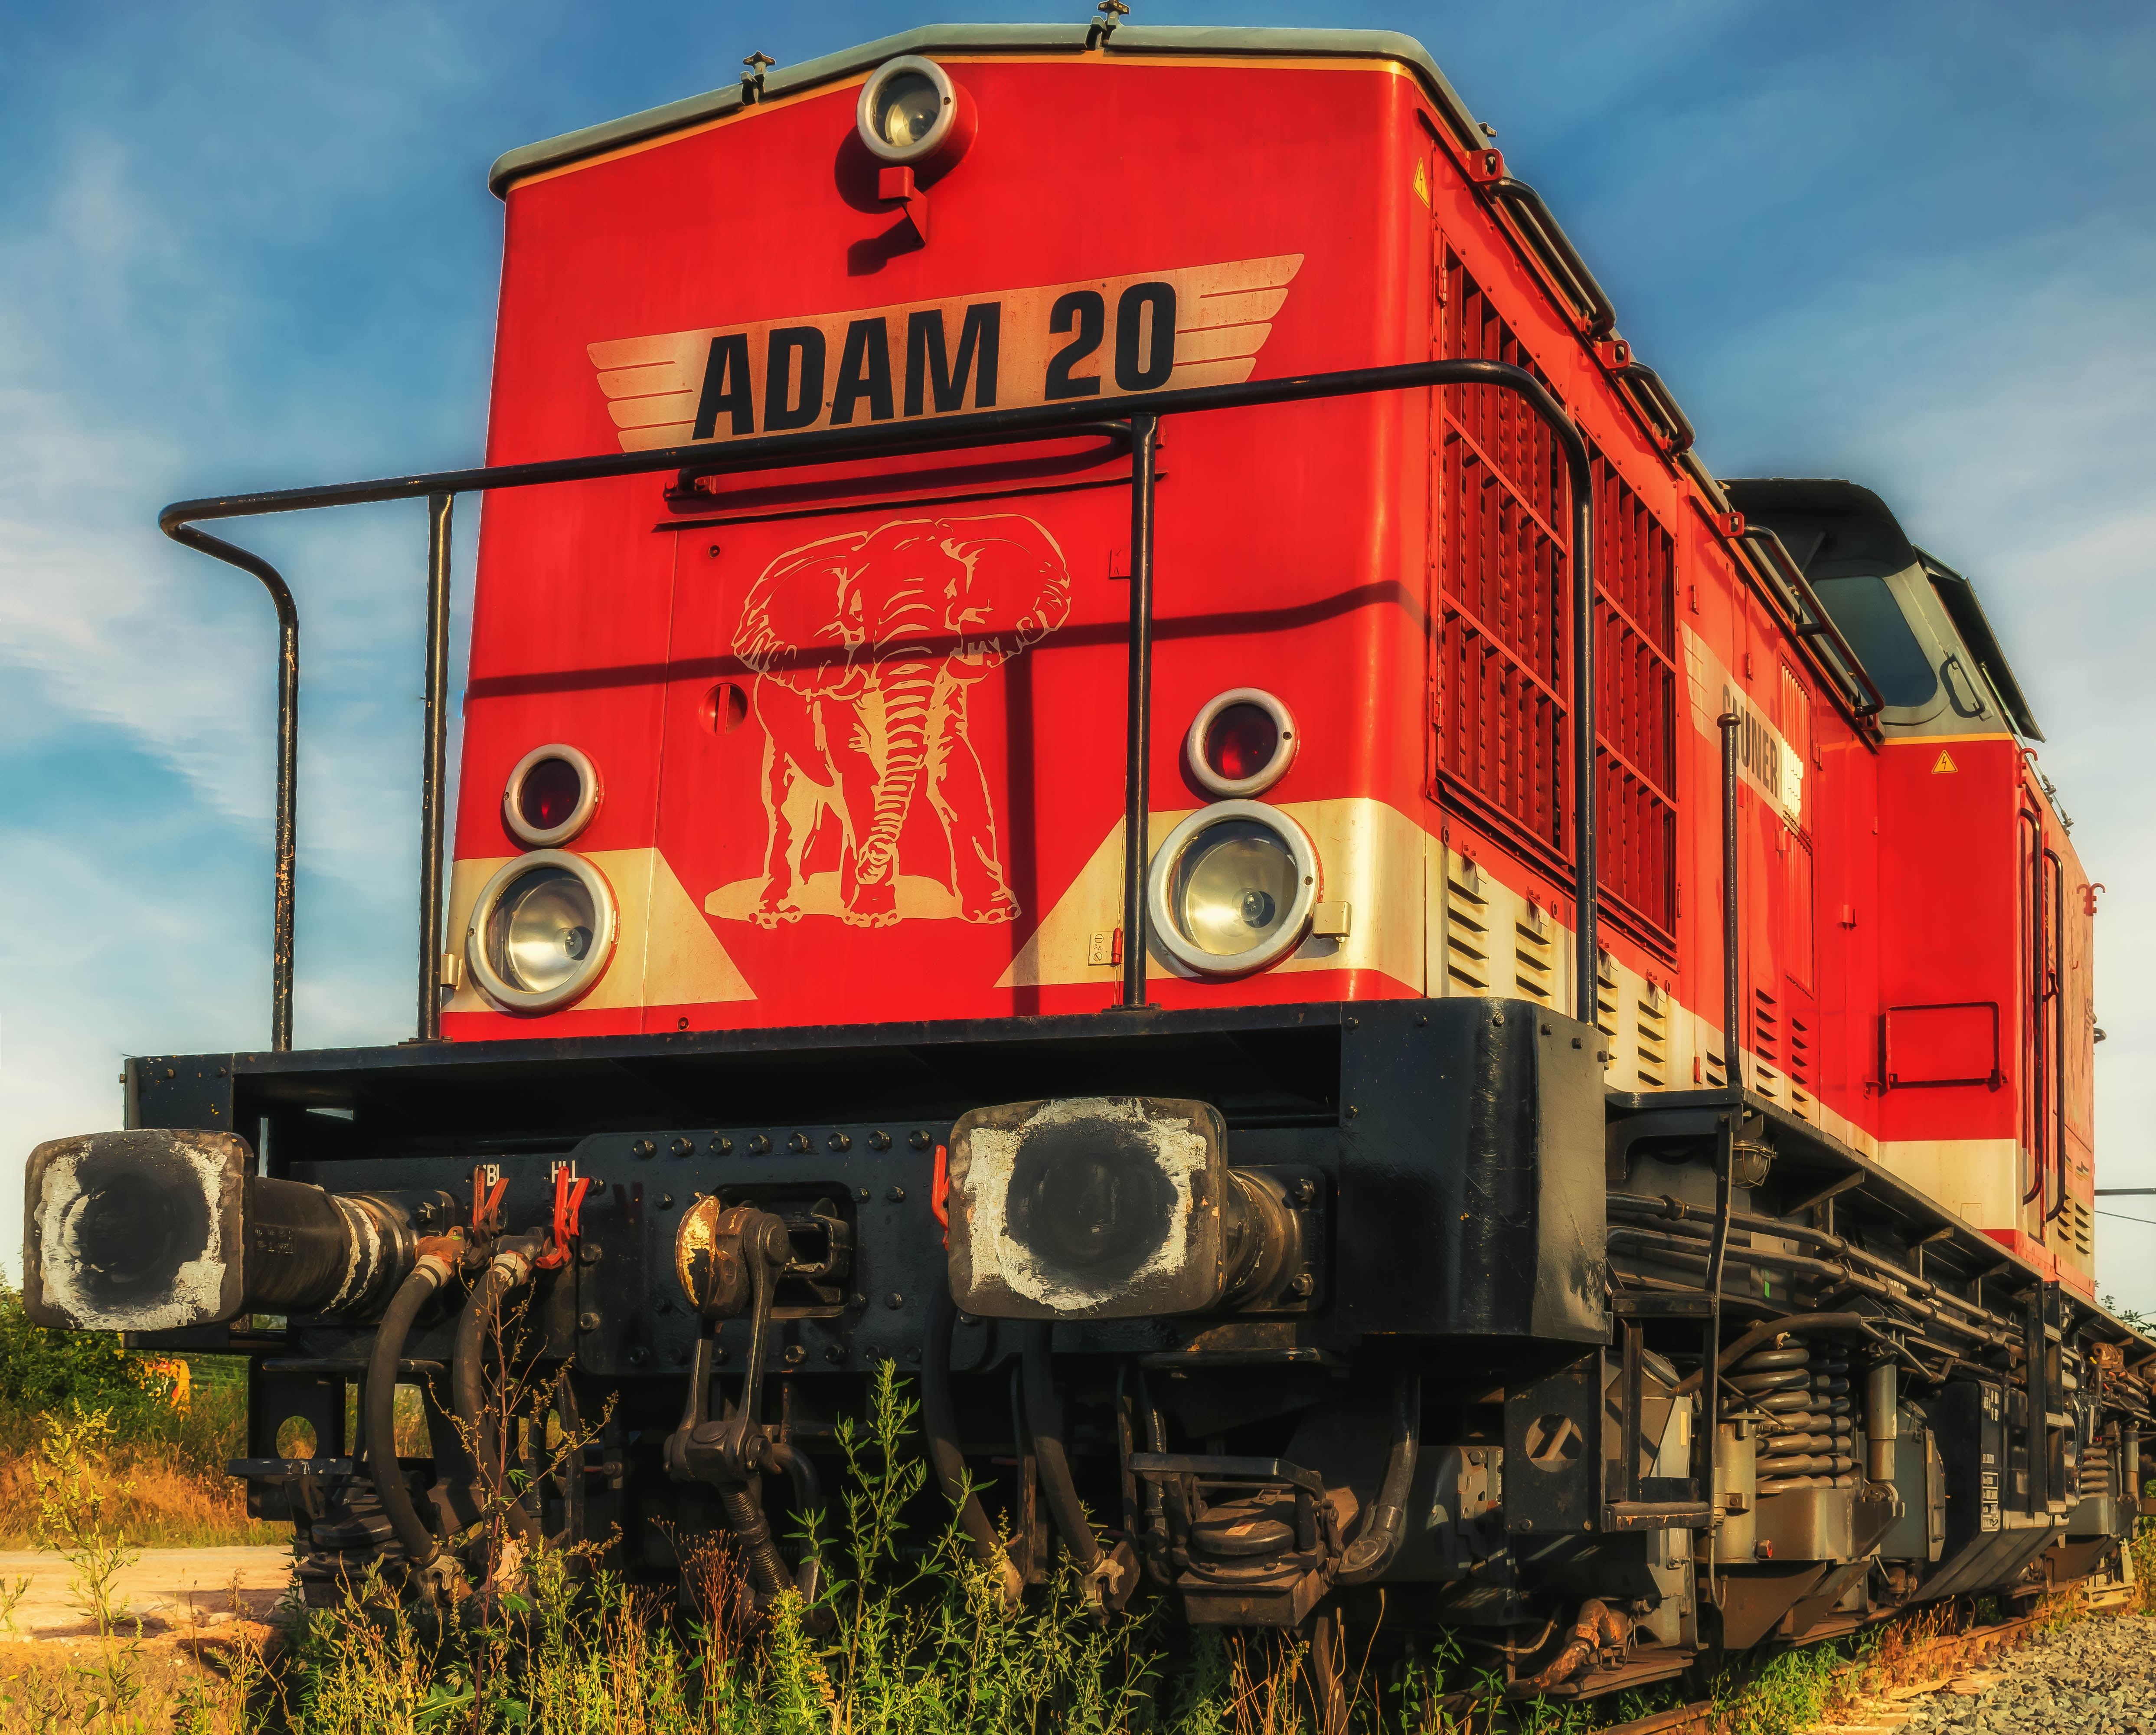
track, railway, old, train, transport, red, vehicle, locomotive, loco, historically, rail transport, rail traffic, diesel locomotive, adam 20, crooks, land vehicle, freight car, rolling stock, railroad car, passenger car